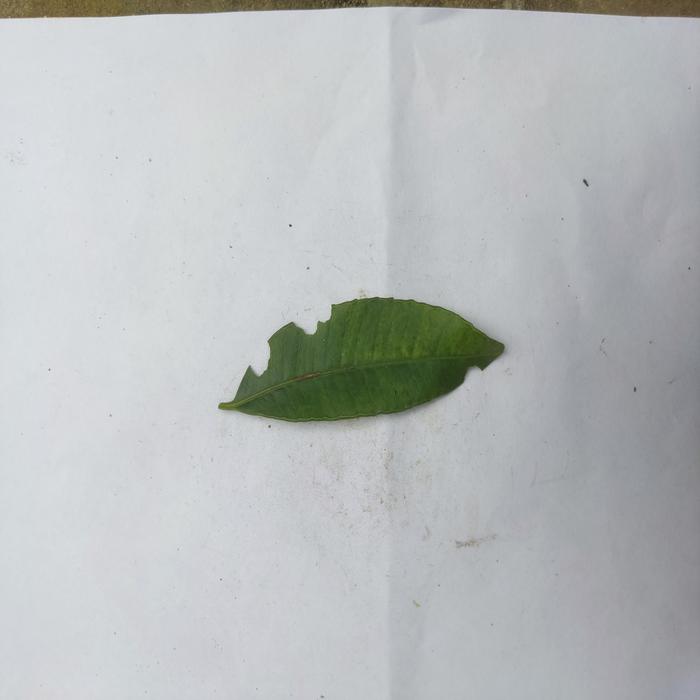
Crop: Hog Plum
Leaf condition: Anthracnose